Tony DeVito

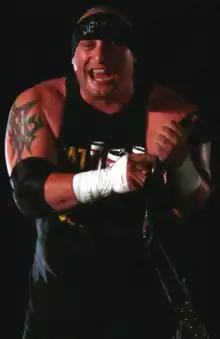
DeVito in 2005

Anthony DeVito (born January 20, 1972) is an American professional wrestler, better known as Tony DeVito or simply DeVito. He is best known for his appearances with Extreme Championship Wrestling as part of Da Baldies and with Ring of Honor as part of the Carnage Crew.